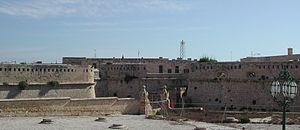
Le phare du Fort Saint-Elme, ou de La Valette est un phare situé dans le Fort Saint-Elme de la ville de La Vallette sur l'île de Malte en mer Méditerranée.